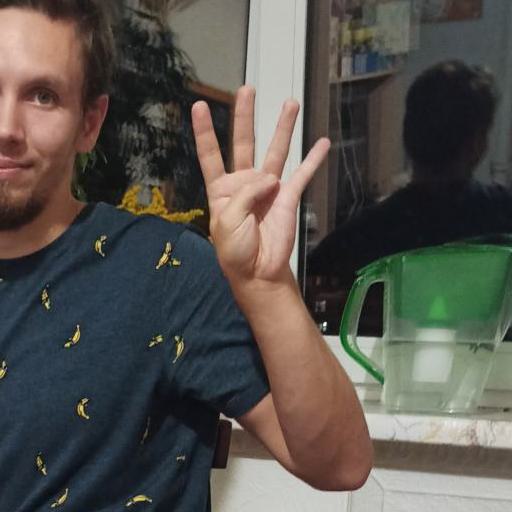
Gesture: four